Adirondack guideboat

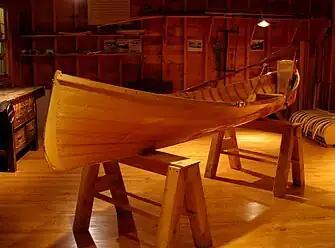
An Adirondack guideboat

The Adirondack Guideboat is a rowboat that was developed in the 1840s for recreational activities in Adirondack Park. It was designed to have a shallow draft, carry three people and their gear, and be light enough to be portaged by one man, the guide. Typical dimensions are 16 feet long, with a 38 inch beam, and weighing 60 pounds. While superficially resembling a canoe in size and profile, its construction methods are very different and are one of its defining features.